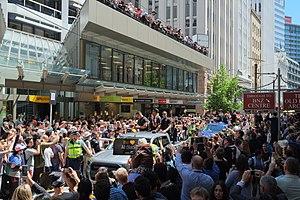
Les Néo-Zélandais sont les citoyens de la Nouvelle-Zélande, indépendamment de leur appartenance ethnique. Au début du XXIᵉ siècle, ils sont majoritairement d'ascendance européenne et les Maoris constituent l'ethnie minoritaire la plus importante.